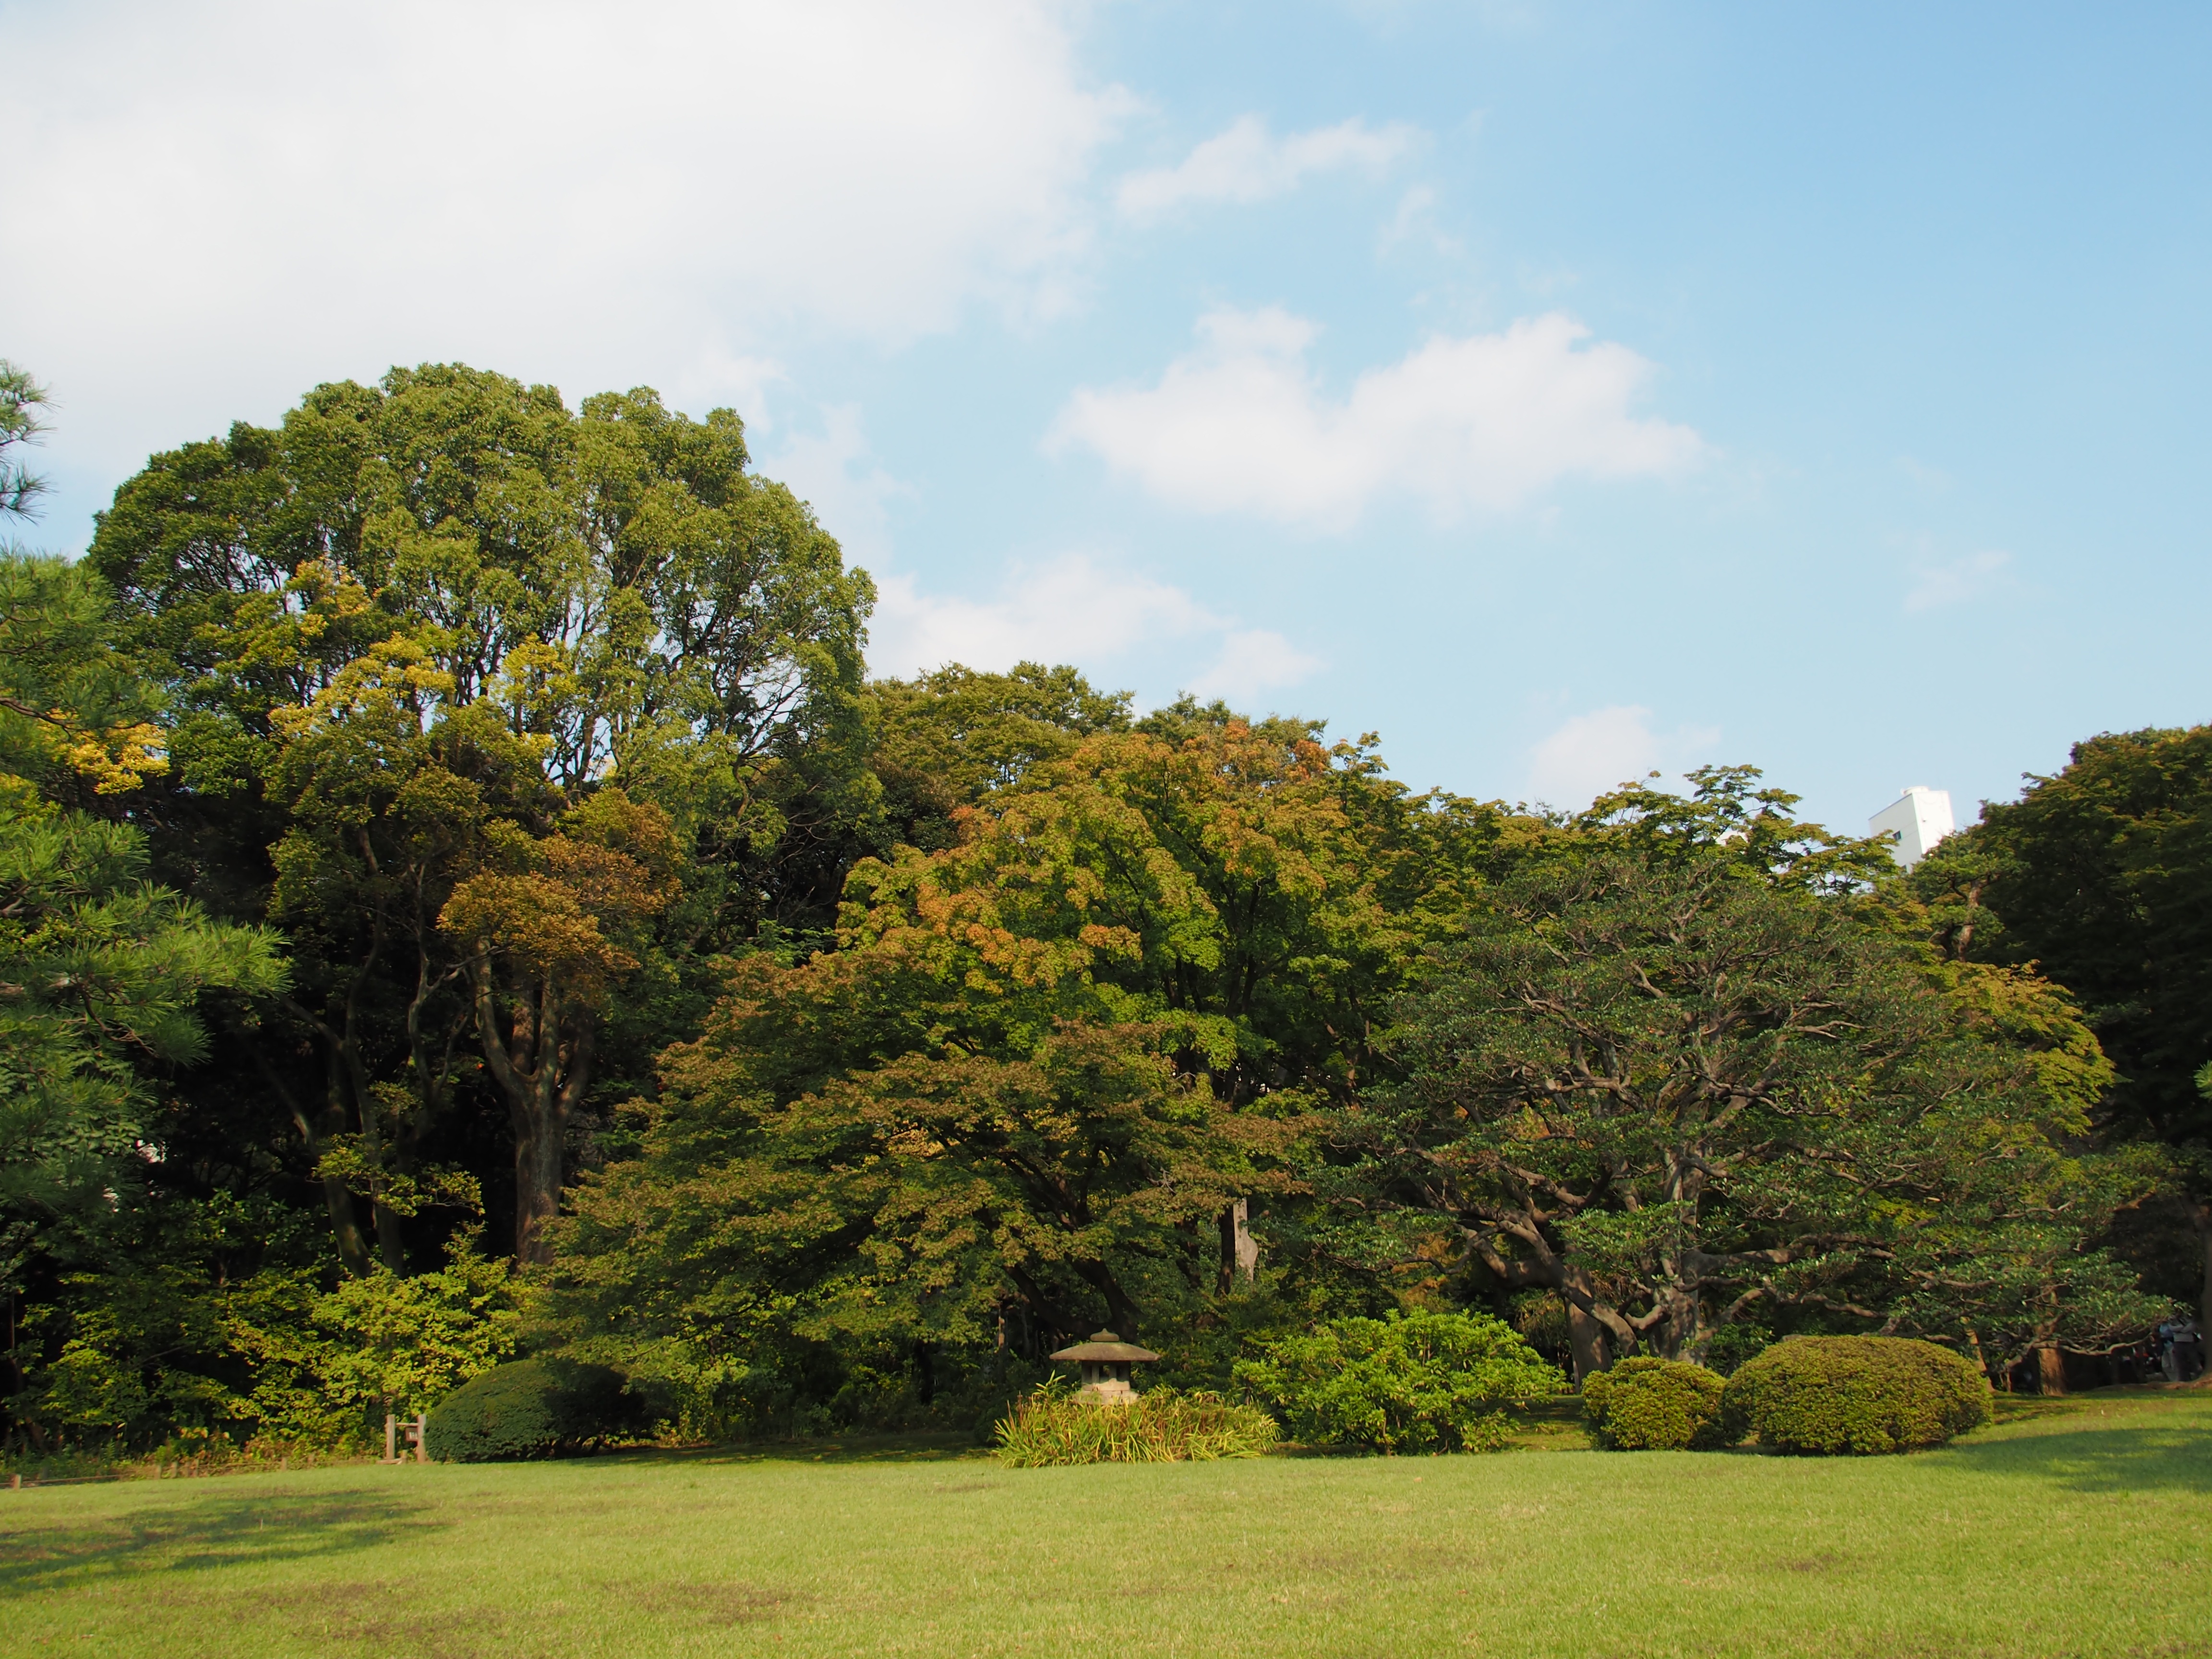
landscape, tree, nature, forest, grass, plant, sky, field, lawn, meadow, leaf, hill, flower, green, autumn, botany, garden, japan, habitat, rural area, stone lanterns, early autumn, natural environment, woody plant